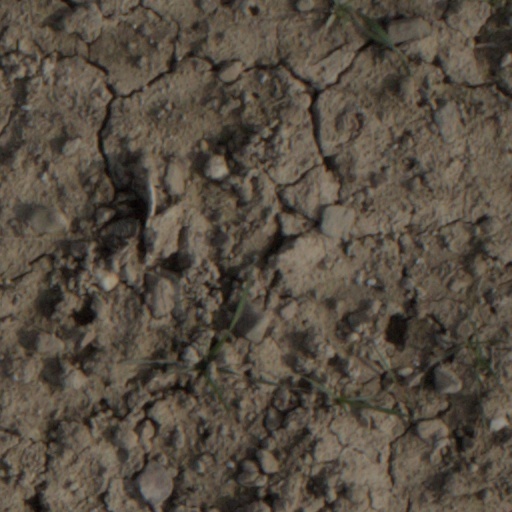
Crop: wheat